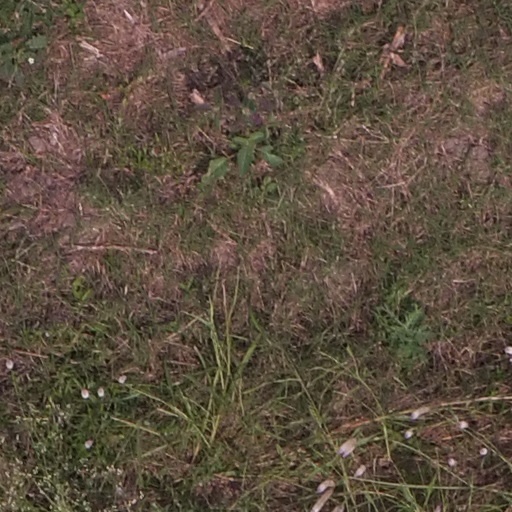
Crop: maize; corn